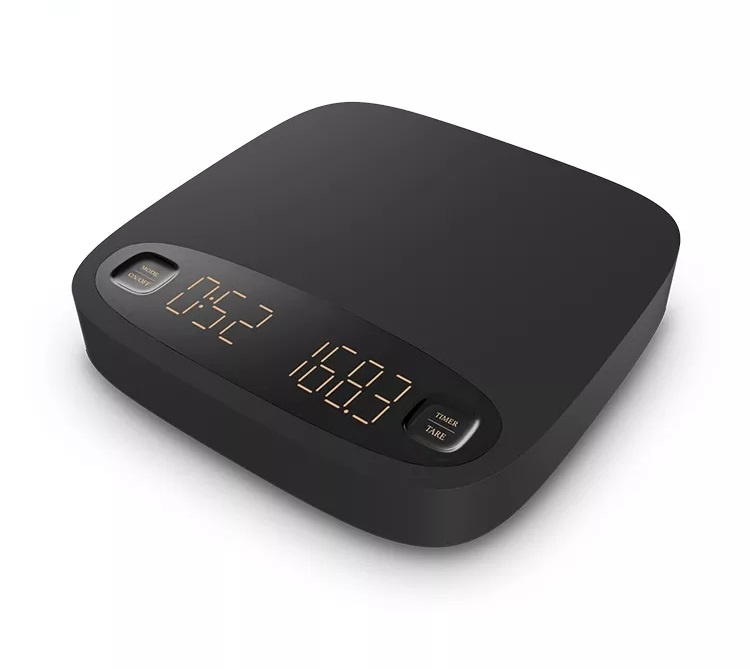
Brewace Digital Coffee Scale
Brand: Riley Coffee
Category: Home & Garden > Kitchen & Dining > Kitchen Tools & Utensils > Food Dispensers